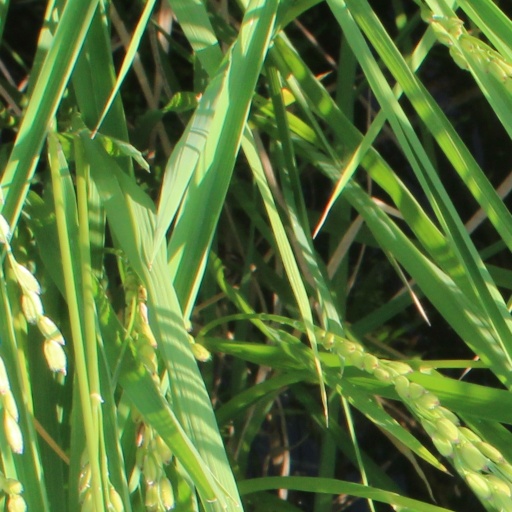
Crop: rice